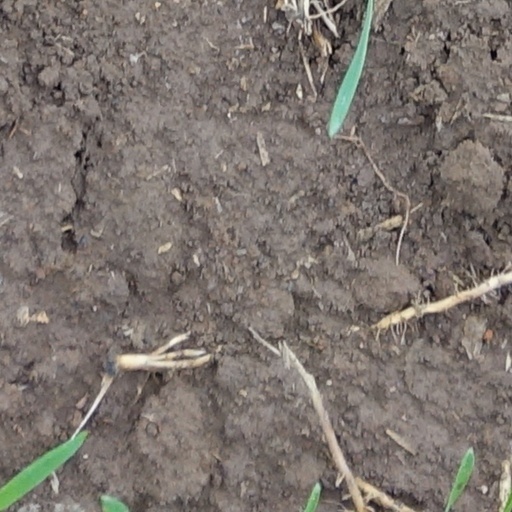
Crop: wheat